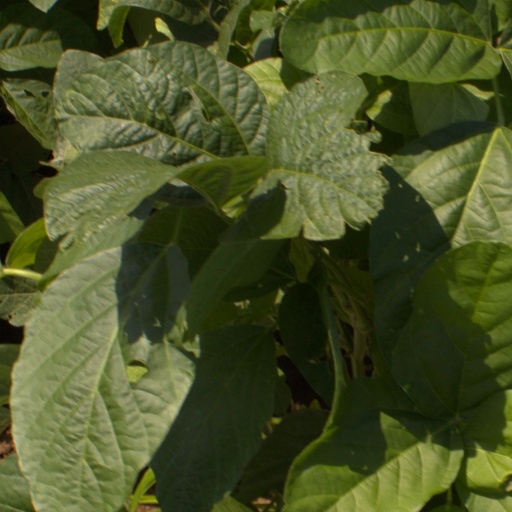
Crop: soybean